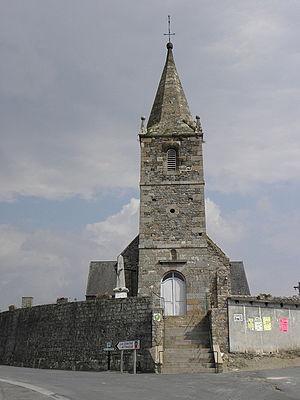
Église Saint-Pierre à Huisnes-sur-Mer (50).
Huisnes-sur-Mer est une commune française, située dans le département de la Manche en région Normandie, peuplée de 185 habitants.